Sky position (RA, Dec in degrees): 174.435, 1.71
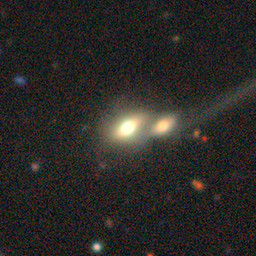
Galaxy morphology: Merging Galaxies